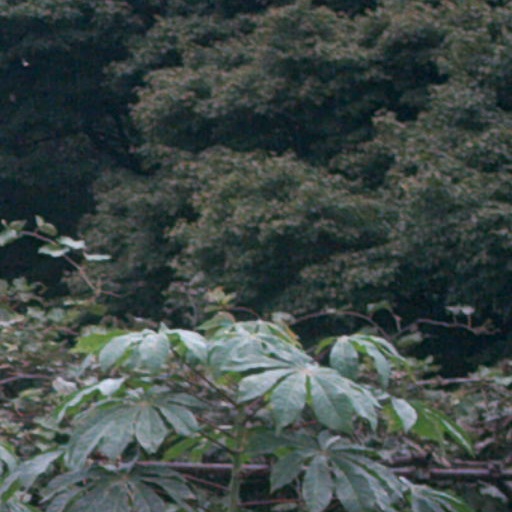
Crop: cassava